Rubik's 360

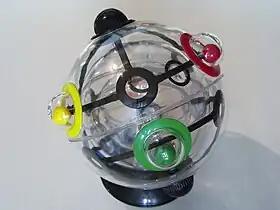
A solved Rubik's 360 puzzle

Rubik's 360 is a 3D mechanical puzzle released in 2009 by Ernő Rubik, the inventor of Rubik's Cube and other puzzles. Rubik's 360 was introduced on February 5, 2009 at the Nürnberg International Toy Fair ahead of its worldwide release in August.